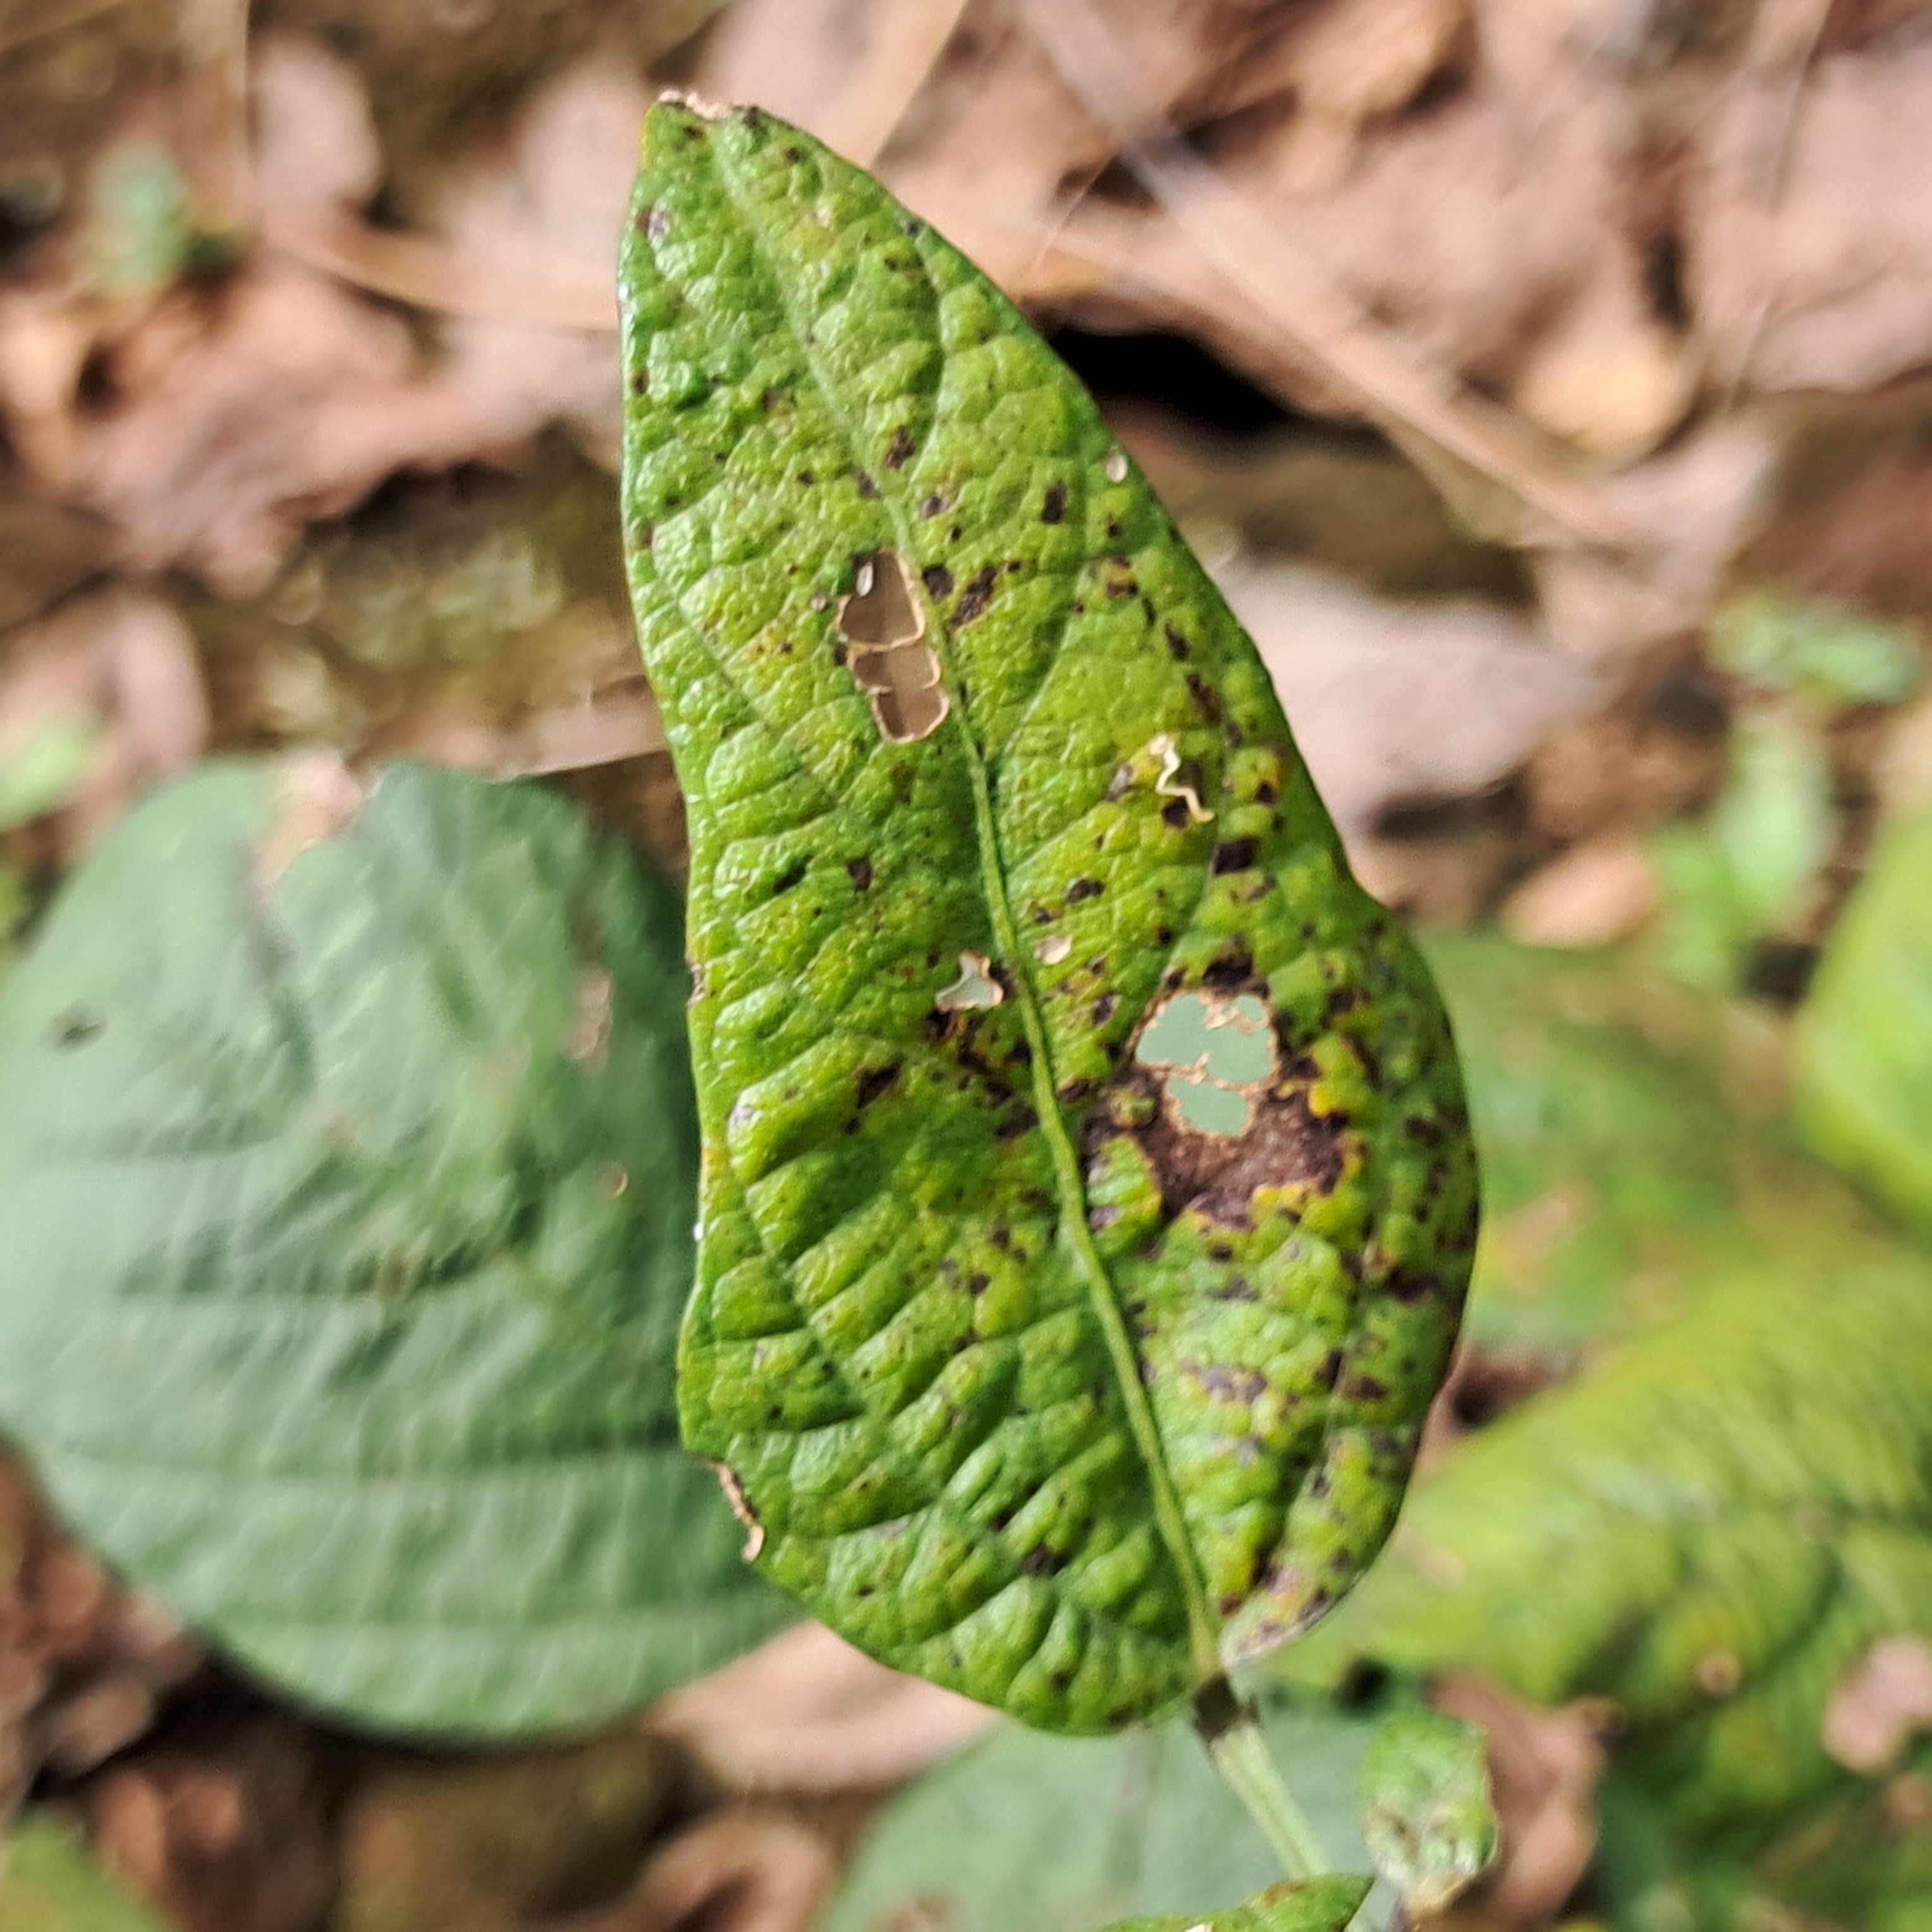
Label: Rust